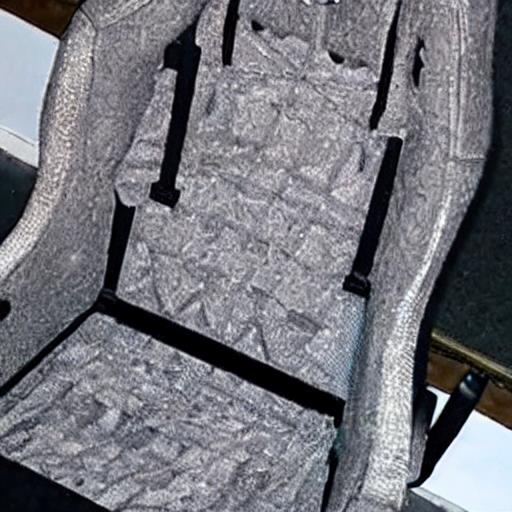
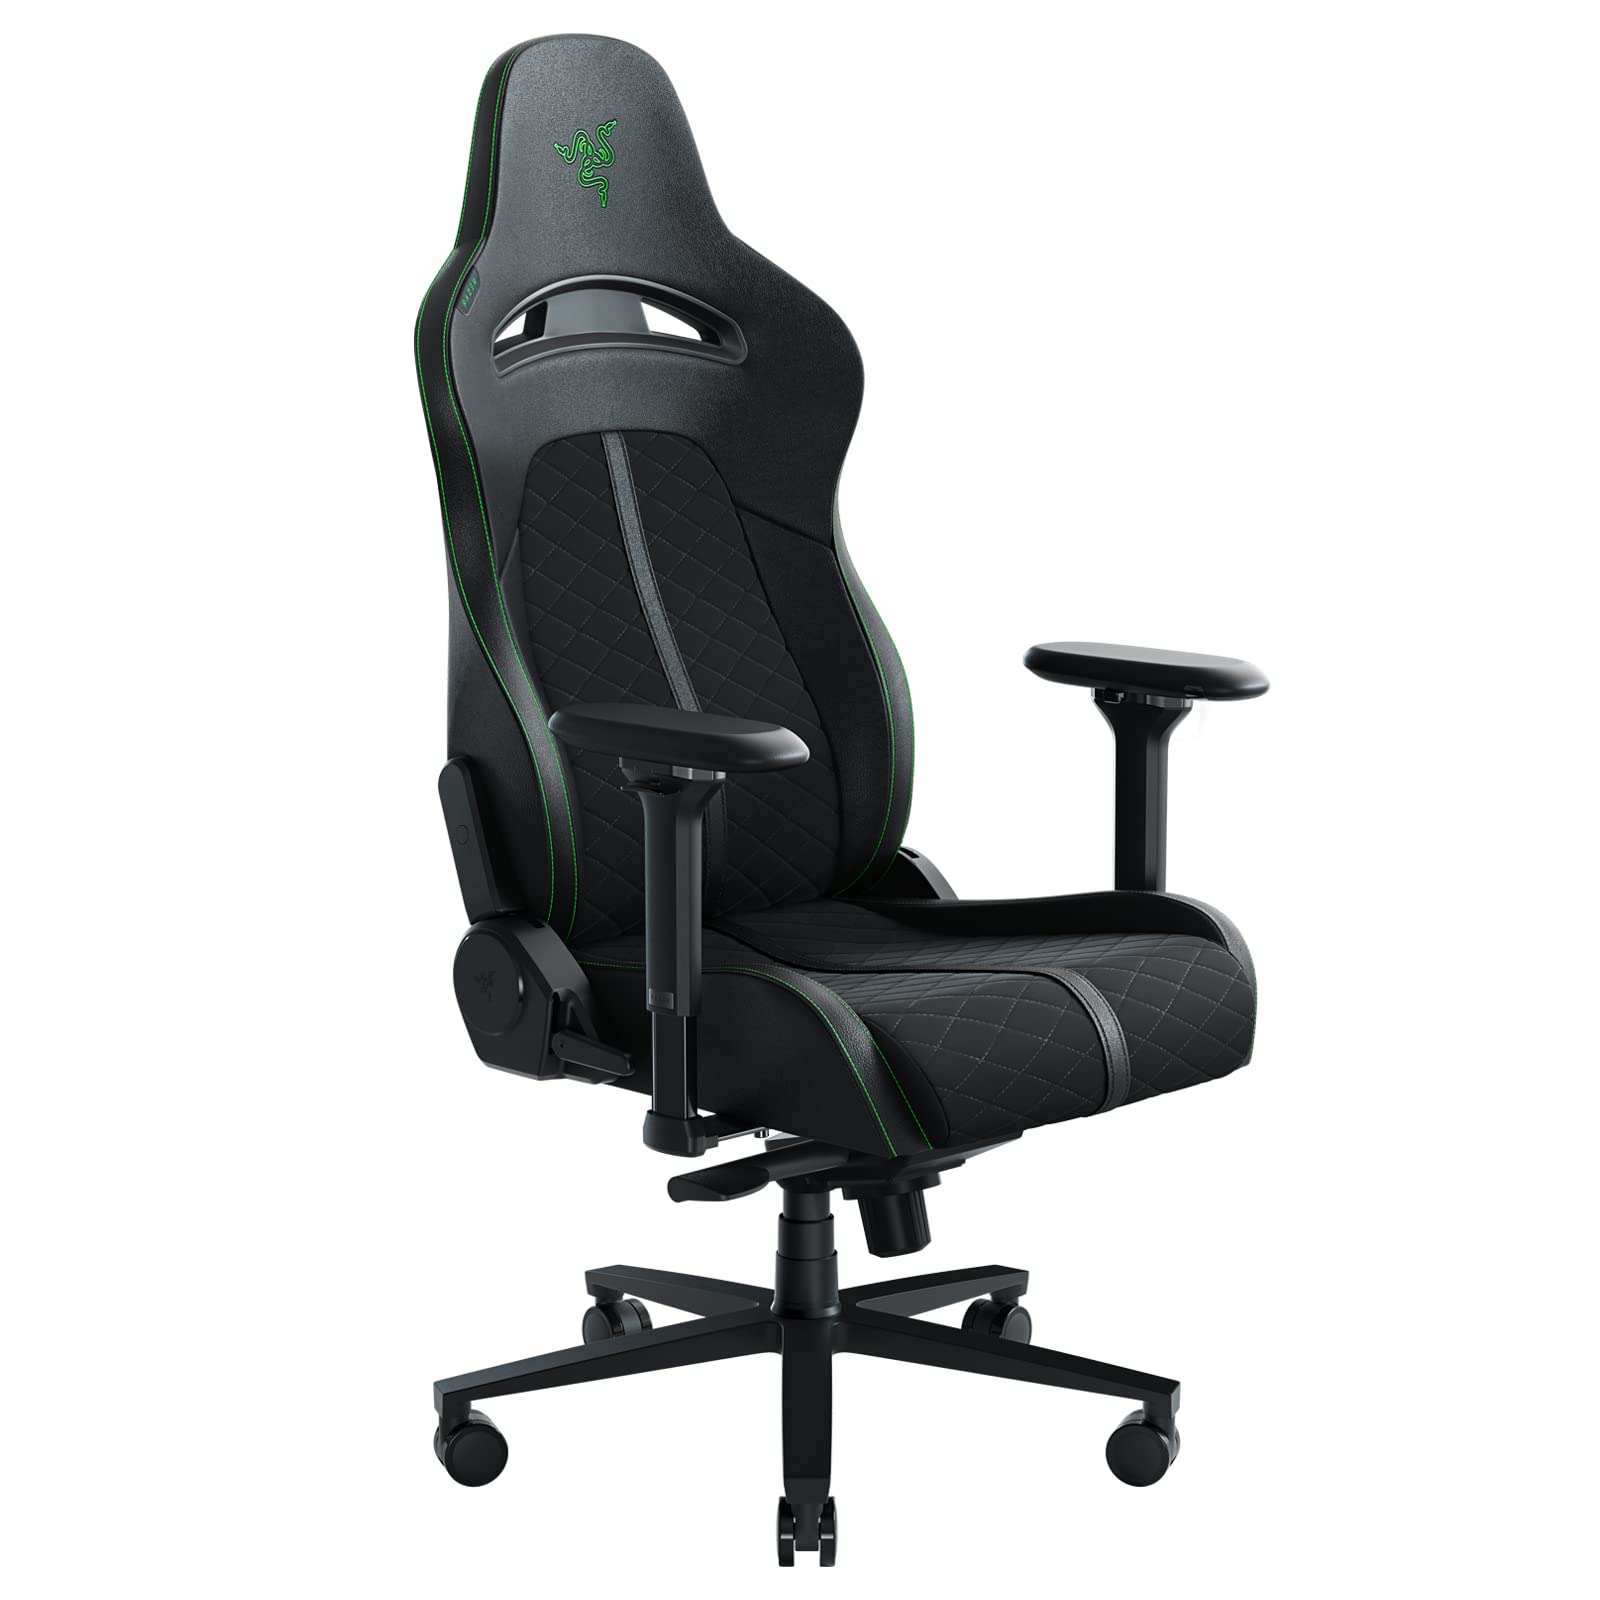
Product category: items_chair
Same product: no